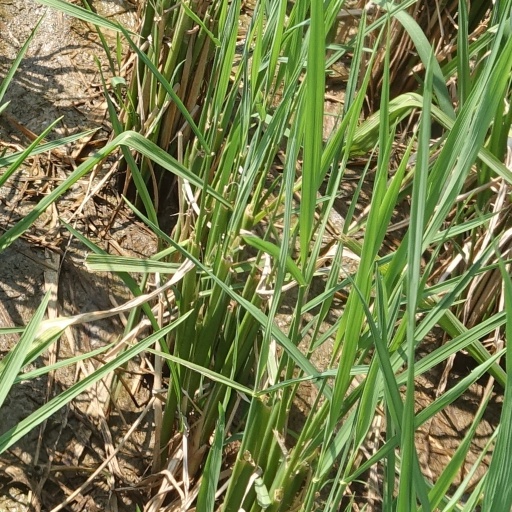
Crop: rice